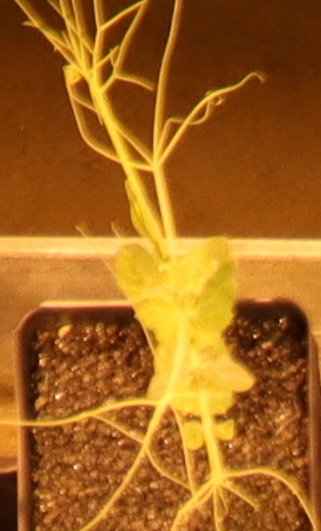
Label: Field Pea